2010–11 Atlantic 10 Conference men's basketball season

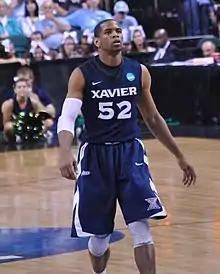
Tu Holloway

On October 4, 2010, the Wooden Award preseason watch list was released, including three Atlantic 10 players. The watchlist was composed of 50 players who were not transfers, freshmen or medical redshirts. The list will be reduced to a 30-player mid-season watchlist in December and a final national ballot of about 20 players in March. The Naismith College Player of the Year watchlist of 50 players was announced on November 16, 2010. In late February, a shorter list of the top 30 players was compiled to prepare for a March vote to narrow the list to four finalists.